Evangelium Longum

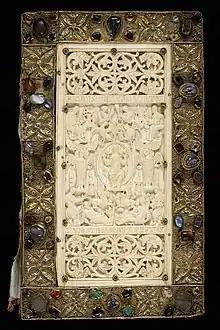
Front of the cover of the Evangelium longum

The story of the manuscript begins with the ivory plaques measuring over 500 cm that were incorporated into the book cover. In the "Casus Sancti Galli", Ekkehard comments on these plates as follows: "These were, however, former wax tablets to write on, like the ones that Charlemagne, according to his biographer, usually placed beside his bed when he went to sleep". These plates, which were formerly used by Charlemagne as writing pads, were probably bequeathed by the Emperor to the archbishopric of Mainz and thence came into the possession of Hatto, at that time Archbishop of Mainz (891–913). When Hatto had to accompany King Arnulf (850-899) to Italy, he asked his friend, Abbot Salomo of Saint Gall (890-920), to keep his treasure save during his absence. However, instead of guarding it as promised, Salomo III soon spread a rumour about Hatto’s death and took possession of his treasure. Whereas he donated most of it to the poor and gifted another part to the Minster of Constance, he also incorporated part of the treasure, for instance the two ivory plates, into the Saint Gall monastery treasure. Then he commissioned his most talented artist, the monk Tuotilo († 913) with the adornment of the plates and the monk Sintram, who was known to be a talented penman, to write an evangeliary.